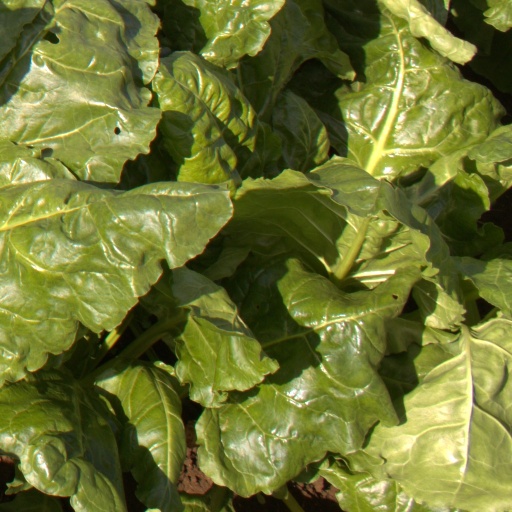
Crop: sugar beet